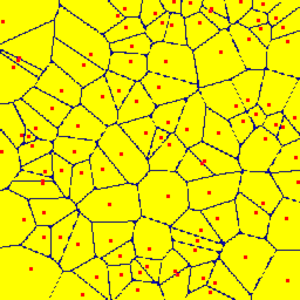
Partition de Voronoï (frontière bleue) avec 100 germes poissoniens (rouge)
La morphologie mathématique est une théorie et technique mathématique et informatique d'analyse de structures qui est liée avec l'algèbre, la théorie des treillis, la topologie et les probabilités.